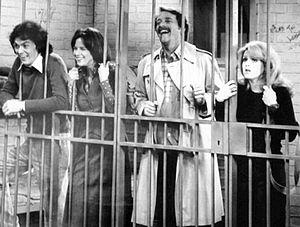
Michael Keaton, de son vrai nom Michael John Douglas, est un acteur, producteur et réalisateur américain né le 5 septembre 1951 à Coraopolis.